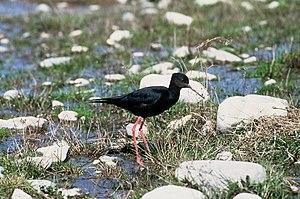
L'Échasse noire est une espèce d'oiseaux limicoles de la famille des Recurvirostridae. C'est une espèce endémique de la Nouvelle-Zélande, où elle est appelée Black Stilt en anglais, et Kakī en Māori.